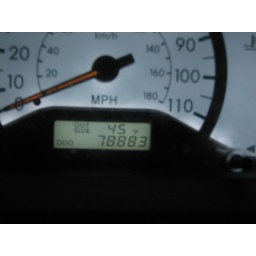
in the car to drive to my parents' house